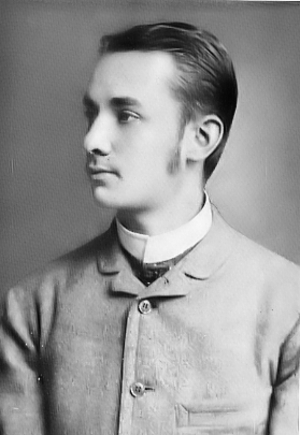
Gustav Meyrink
Gustav Meyrink, pseudonym for Gustav Meyer var en tysk forfatter.